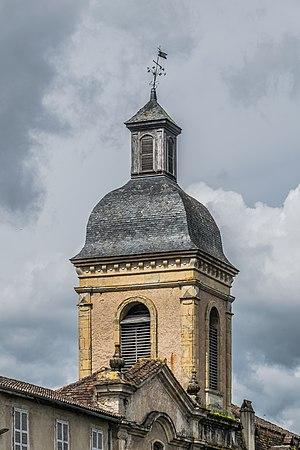
L'église des Récollets est une église catholique située quai des récollets, à Saint-Céré, en France.